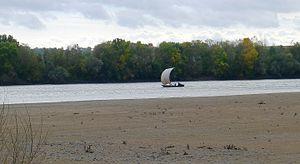
Gabare remontant la Loire au niveau de l'île Béhuard - Maine et Loire (France)
La marine de Loire concerne la navigation sur la Loire, fleuve français long de 1 013 km prenant sa source au mont Gerbier de Jonc à Sainte-Eulalie dans le département de l'Ardèche et se jetant dans l'océan Atlantique à hauteur des communes de Saint-Nazaire et Saint-Brévin-les-Pins dans le département de la Loire-Atlantique.
Béhuard est une commune insulaire française située dans le département de Maine-et-Loire, en région Pays de la Loire.